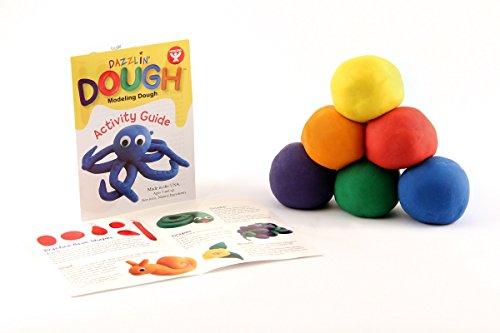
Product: Hygloss Products, Inc Kids Unscented Dazzlin’ Modeling Play Dough One, 6 Pack, 3lb, 6 Asst'd Colors
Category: Toys & Games | Arts & Crafts | Clay & Dough
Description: SUPERIOR PLAY DOUGH – The unscented play dough for kids comes in a variety of snazzy colors.
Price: $59.99
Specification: PackageDimensions:15x12.4x8.5inches|ItemWeight:2.2pounds|ShippingWeight:19.93pounds(Viewshippingratesandpolicies)|ASIN:B00GYWVF52|Itemmodelnumber:n/a